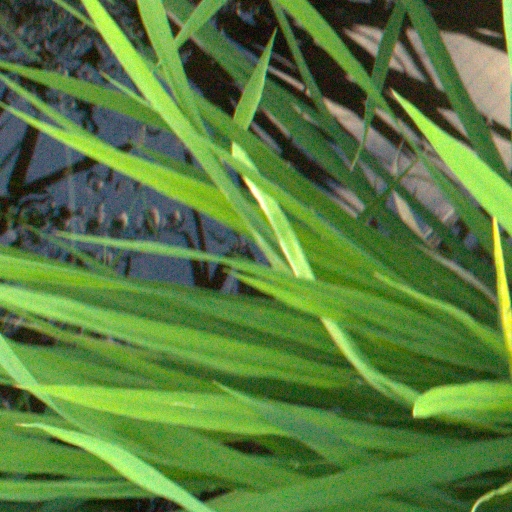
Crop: rice